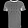
Label: T - shirt / top